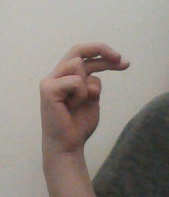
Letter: zay